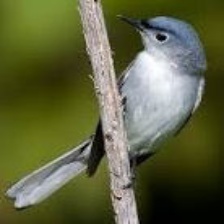
Species: BLUE GRAY GNATCATCHER
Scientific name: POLIOPTILA CAERULEA